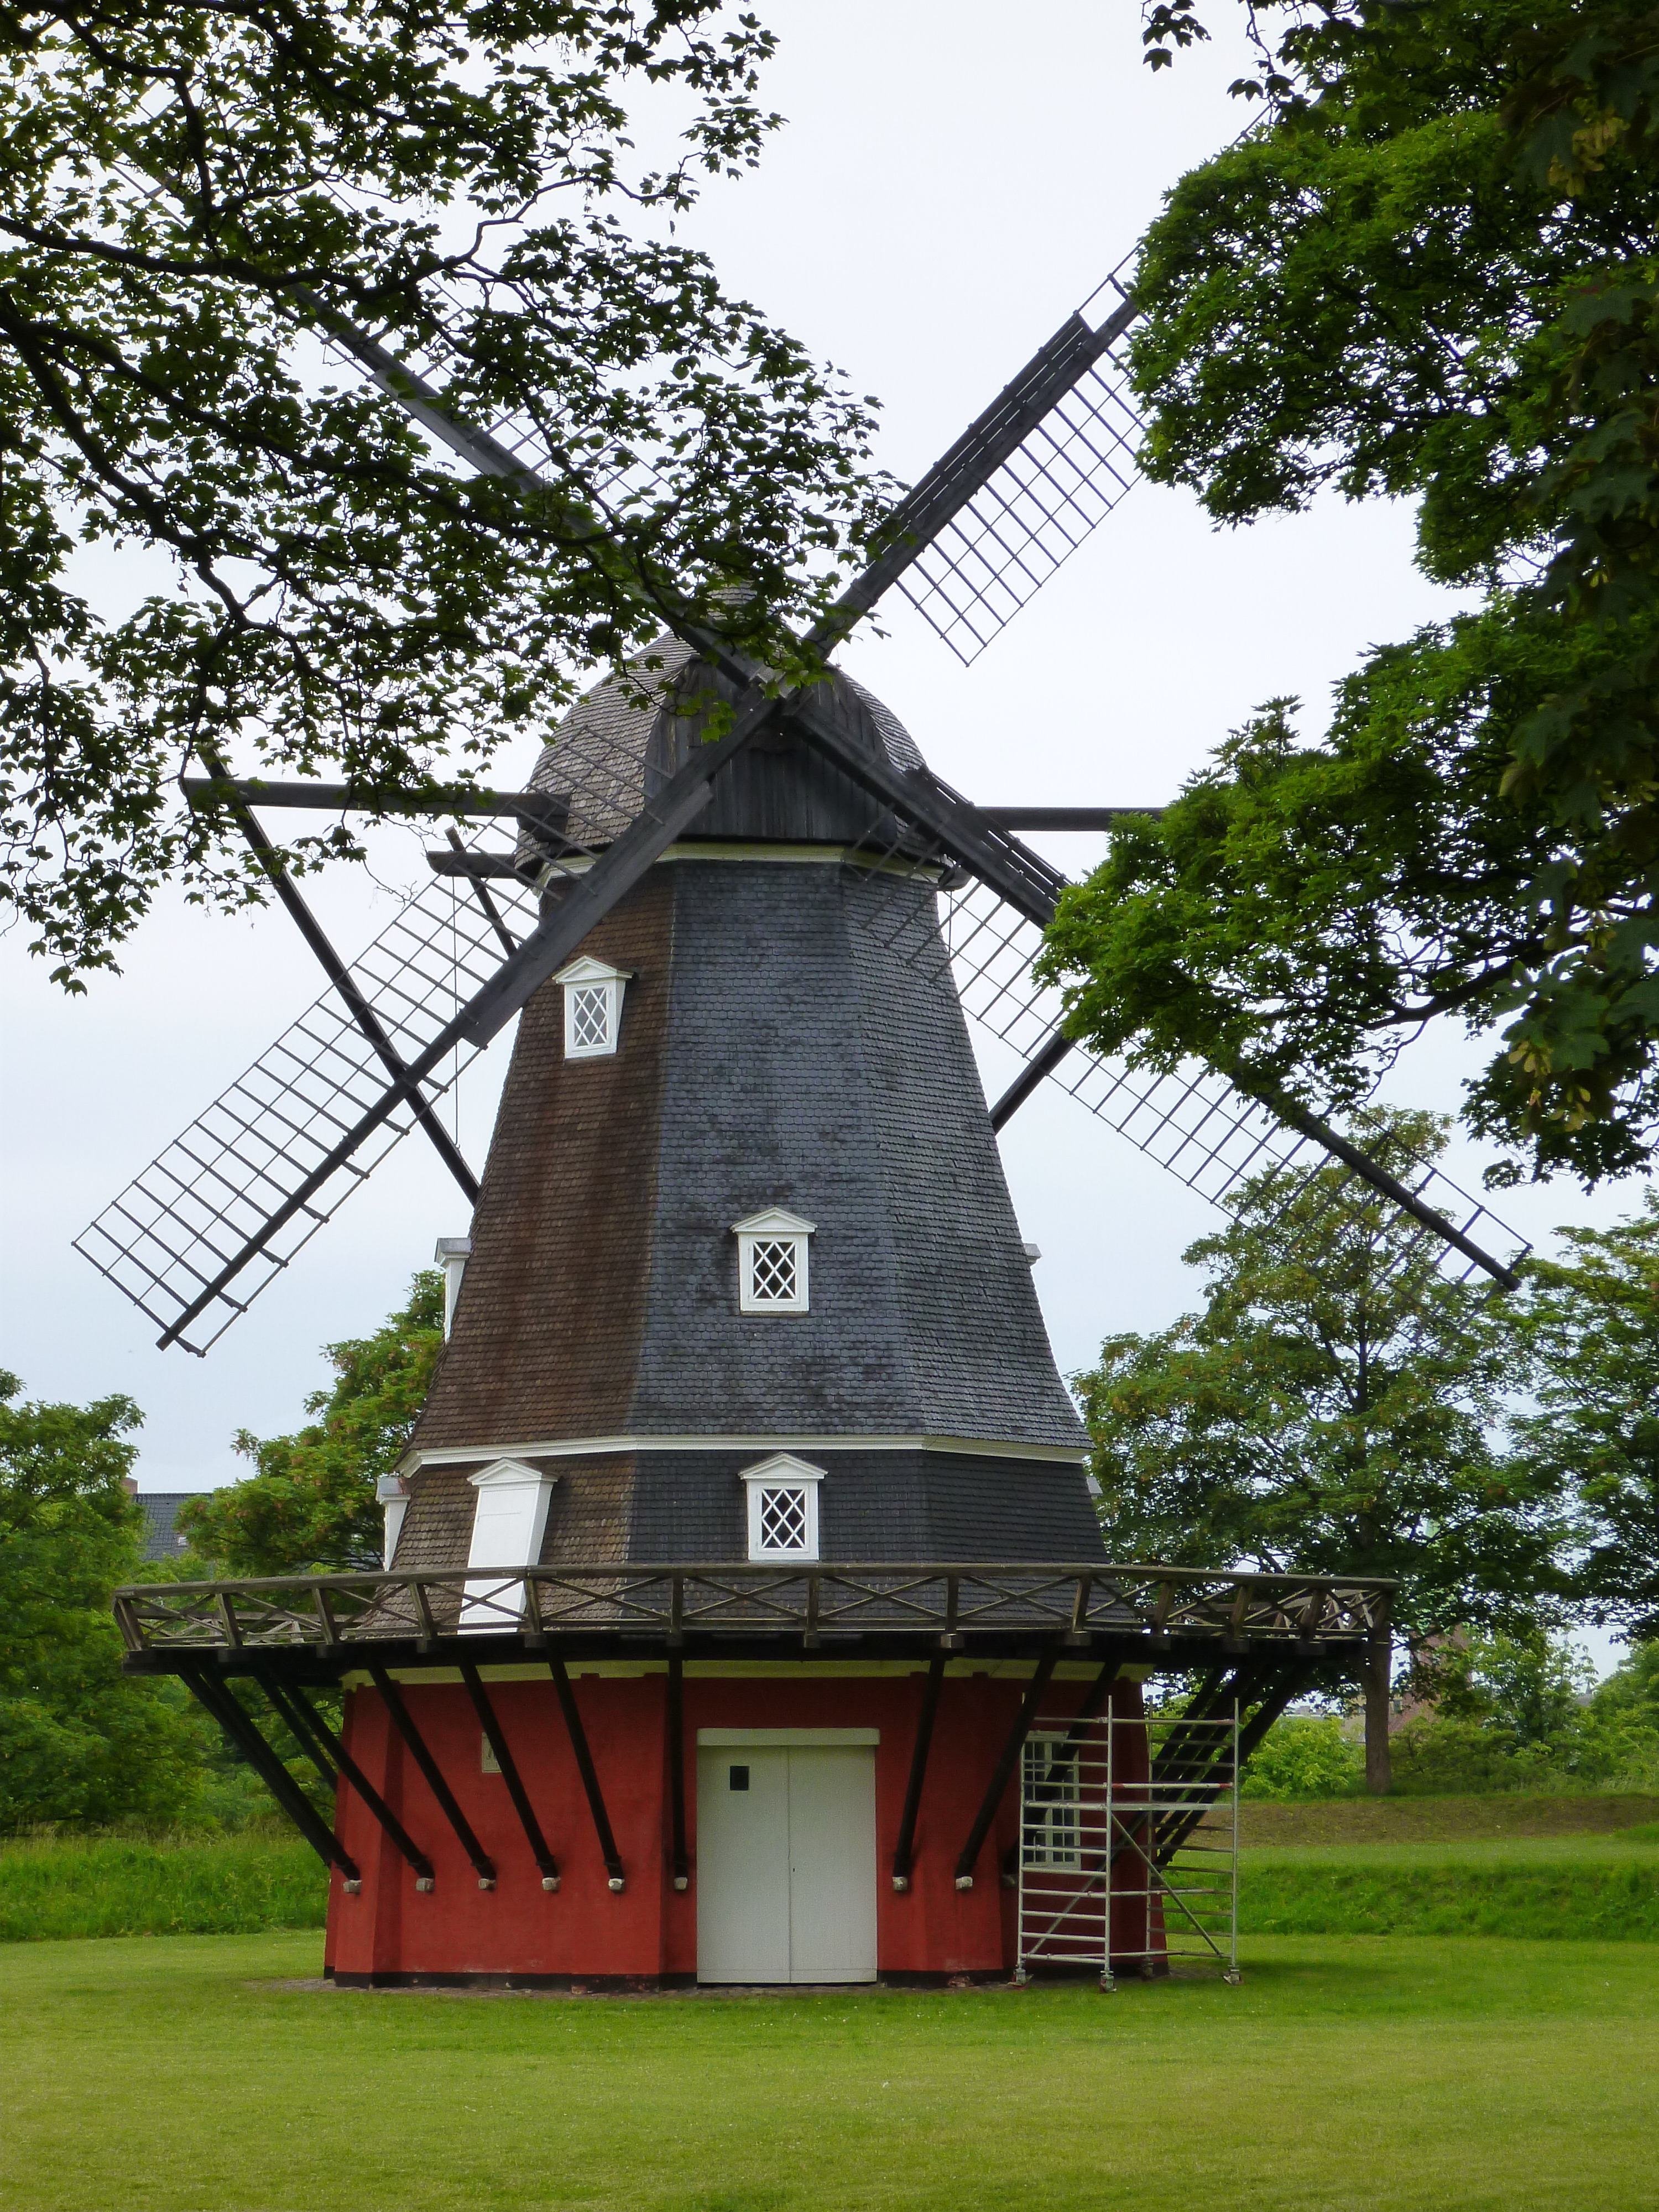
house, windmill, building, barn, tower, church, chapel, place of worship, mill, denmark, copenhagen, rural area